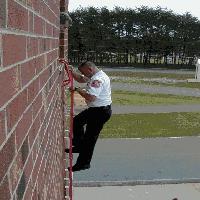
Weather: cloudy or overcast